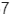
Number: 7